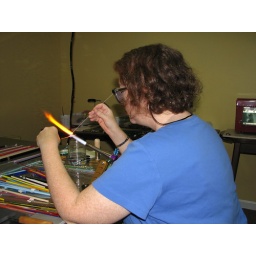
Here I am adding dots in pink to the bead using a very thin piece of glass called a stringer.